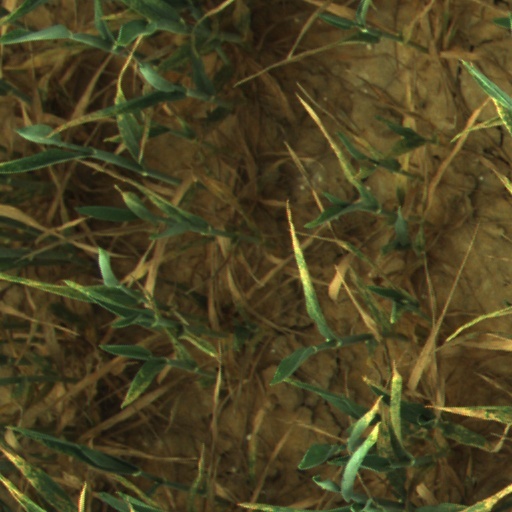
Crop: wheat